El Casar (Madrid Metro)

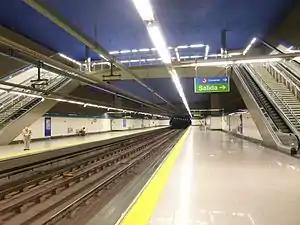

El Casar is a station Line 3 and Line 12 of the Madrid Metro, serving the El Casar "barrio" of Getafe. It is located in fare Zone B1. The station offers connection to Cercanías Madrid via El Casar railway station.